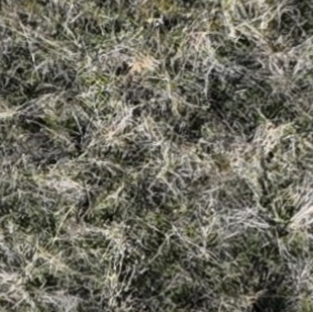
Month: october